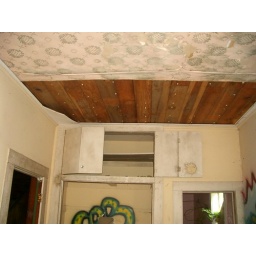
looked like a cupboard in a bedroom, the cieling was wall paper over boards.